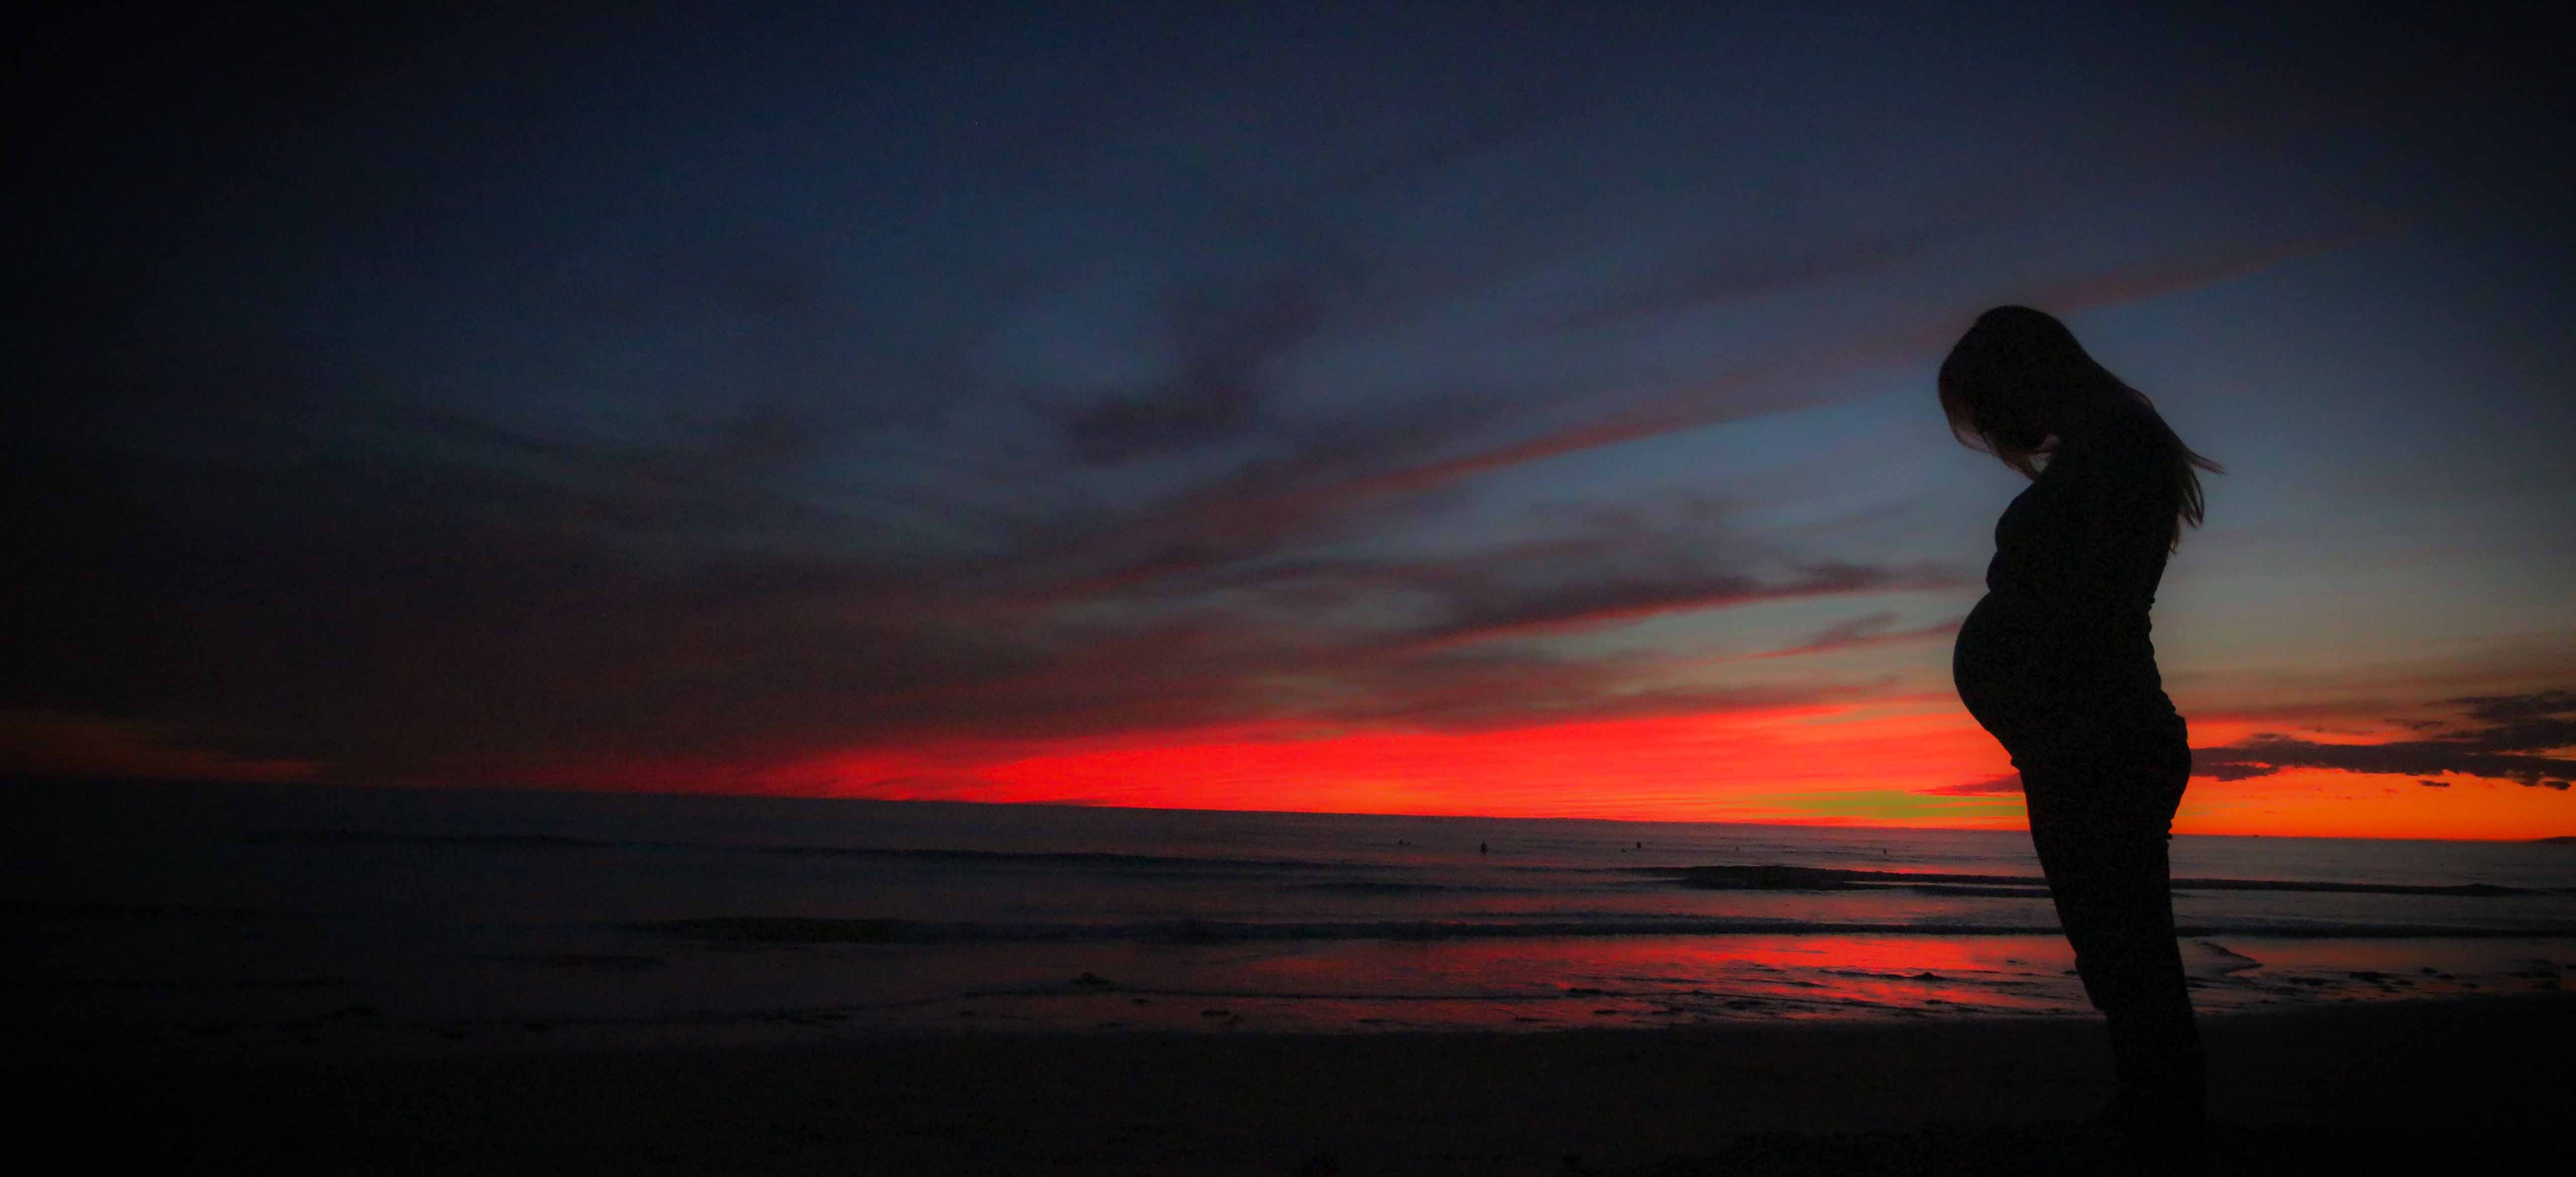
beach, sea, sand, ocean, horizon, silhouette, cloud, people, sky, sun, woman, sunrise, sunset, dawn, dusk, love, evening, healthy, pregnancy, maternity, family, mother, happiness, pregnant, adult, afterglow